History of the Port of Southampton

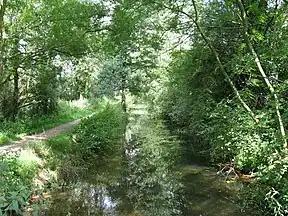
Andover canal near Romsey

However, by 1984 all ferry services had either closed or moved to Portsmouth. In 1991, Stena Sealink restarted service to Cherbourg. The vessel used was MV "Stena Normandy" (formerly MV "St Nicholas"). For six months during 1992, the smaller MV " Stena Traveller" provided additional freight capacity. The service was under-utilised towards the end and with the recent opening of the Channel Tunnel plus the loss of duty-free sales and declining freight it was decided that after the lease of the vessel expired that the service would stop and it ceased on 27 October 1996.